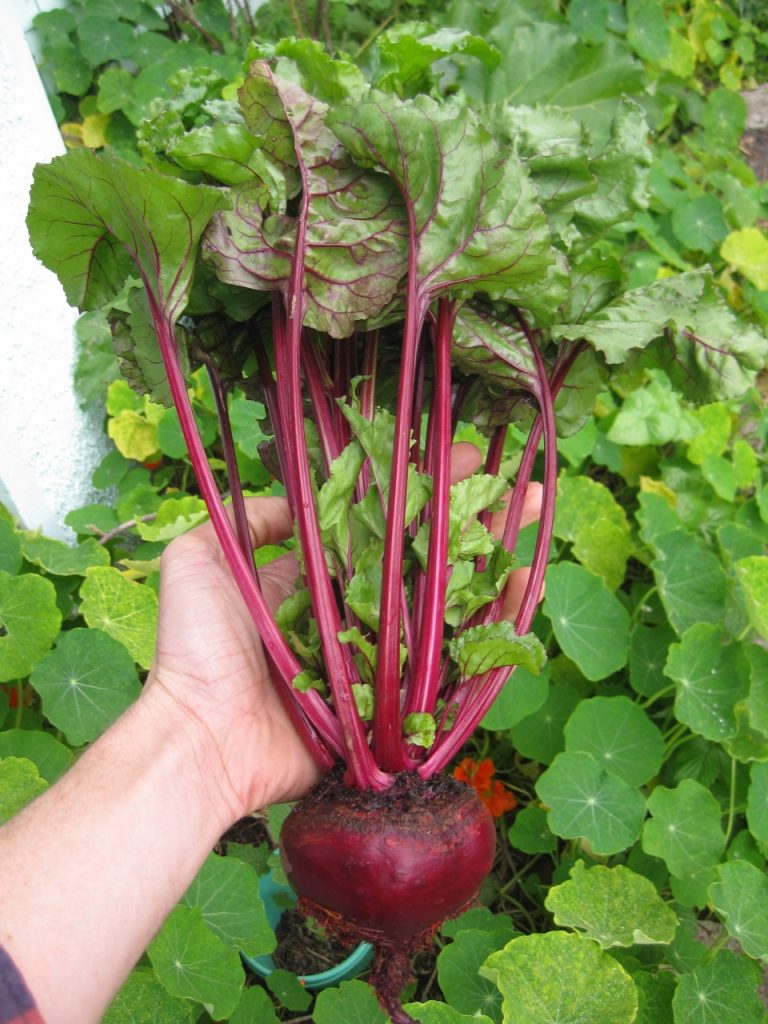
Label: beet